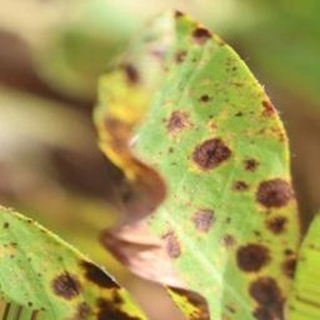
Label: groundnut_late_leaf_spot